List of mammals of Sweden

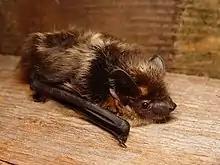
Northern bat

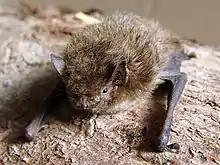
Nathusius' pipistrelle

Bats are members of the order Chiroptera. The most distinguishing feature of bats is that their forelimbs are developed as wings, making them the only mammals capable of flight. Bat species account for about 20% of all mammals.